Talk That Talk

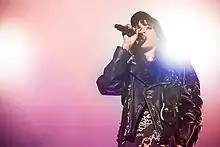
Rihanna performing during "Kollen Music Festival" in June 2012

Rihanna's first performance of "Talk That Talk" was made on "The Jonathan Ross Show", in the United Kingdom, aired on March 3, 2012. The singer performed a solo version of the track, and was also interviewed. Rihanna performed "Where Have You Been" for the first time live at the 2012 Post-Grammy Charity Fundraiser, along with "We Found Love", on February 13, 2012. On April 15, 2012, Rihanna performed the Song at the Coachella Valley Music and Arts Festival, along with "We Found Love". She wasn't an official performer at the festival but she joined Calvin Harris on his set.